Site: brandenburg
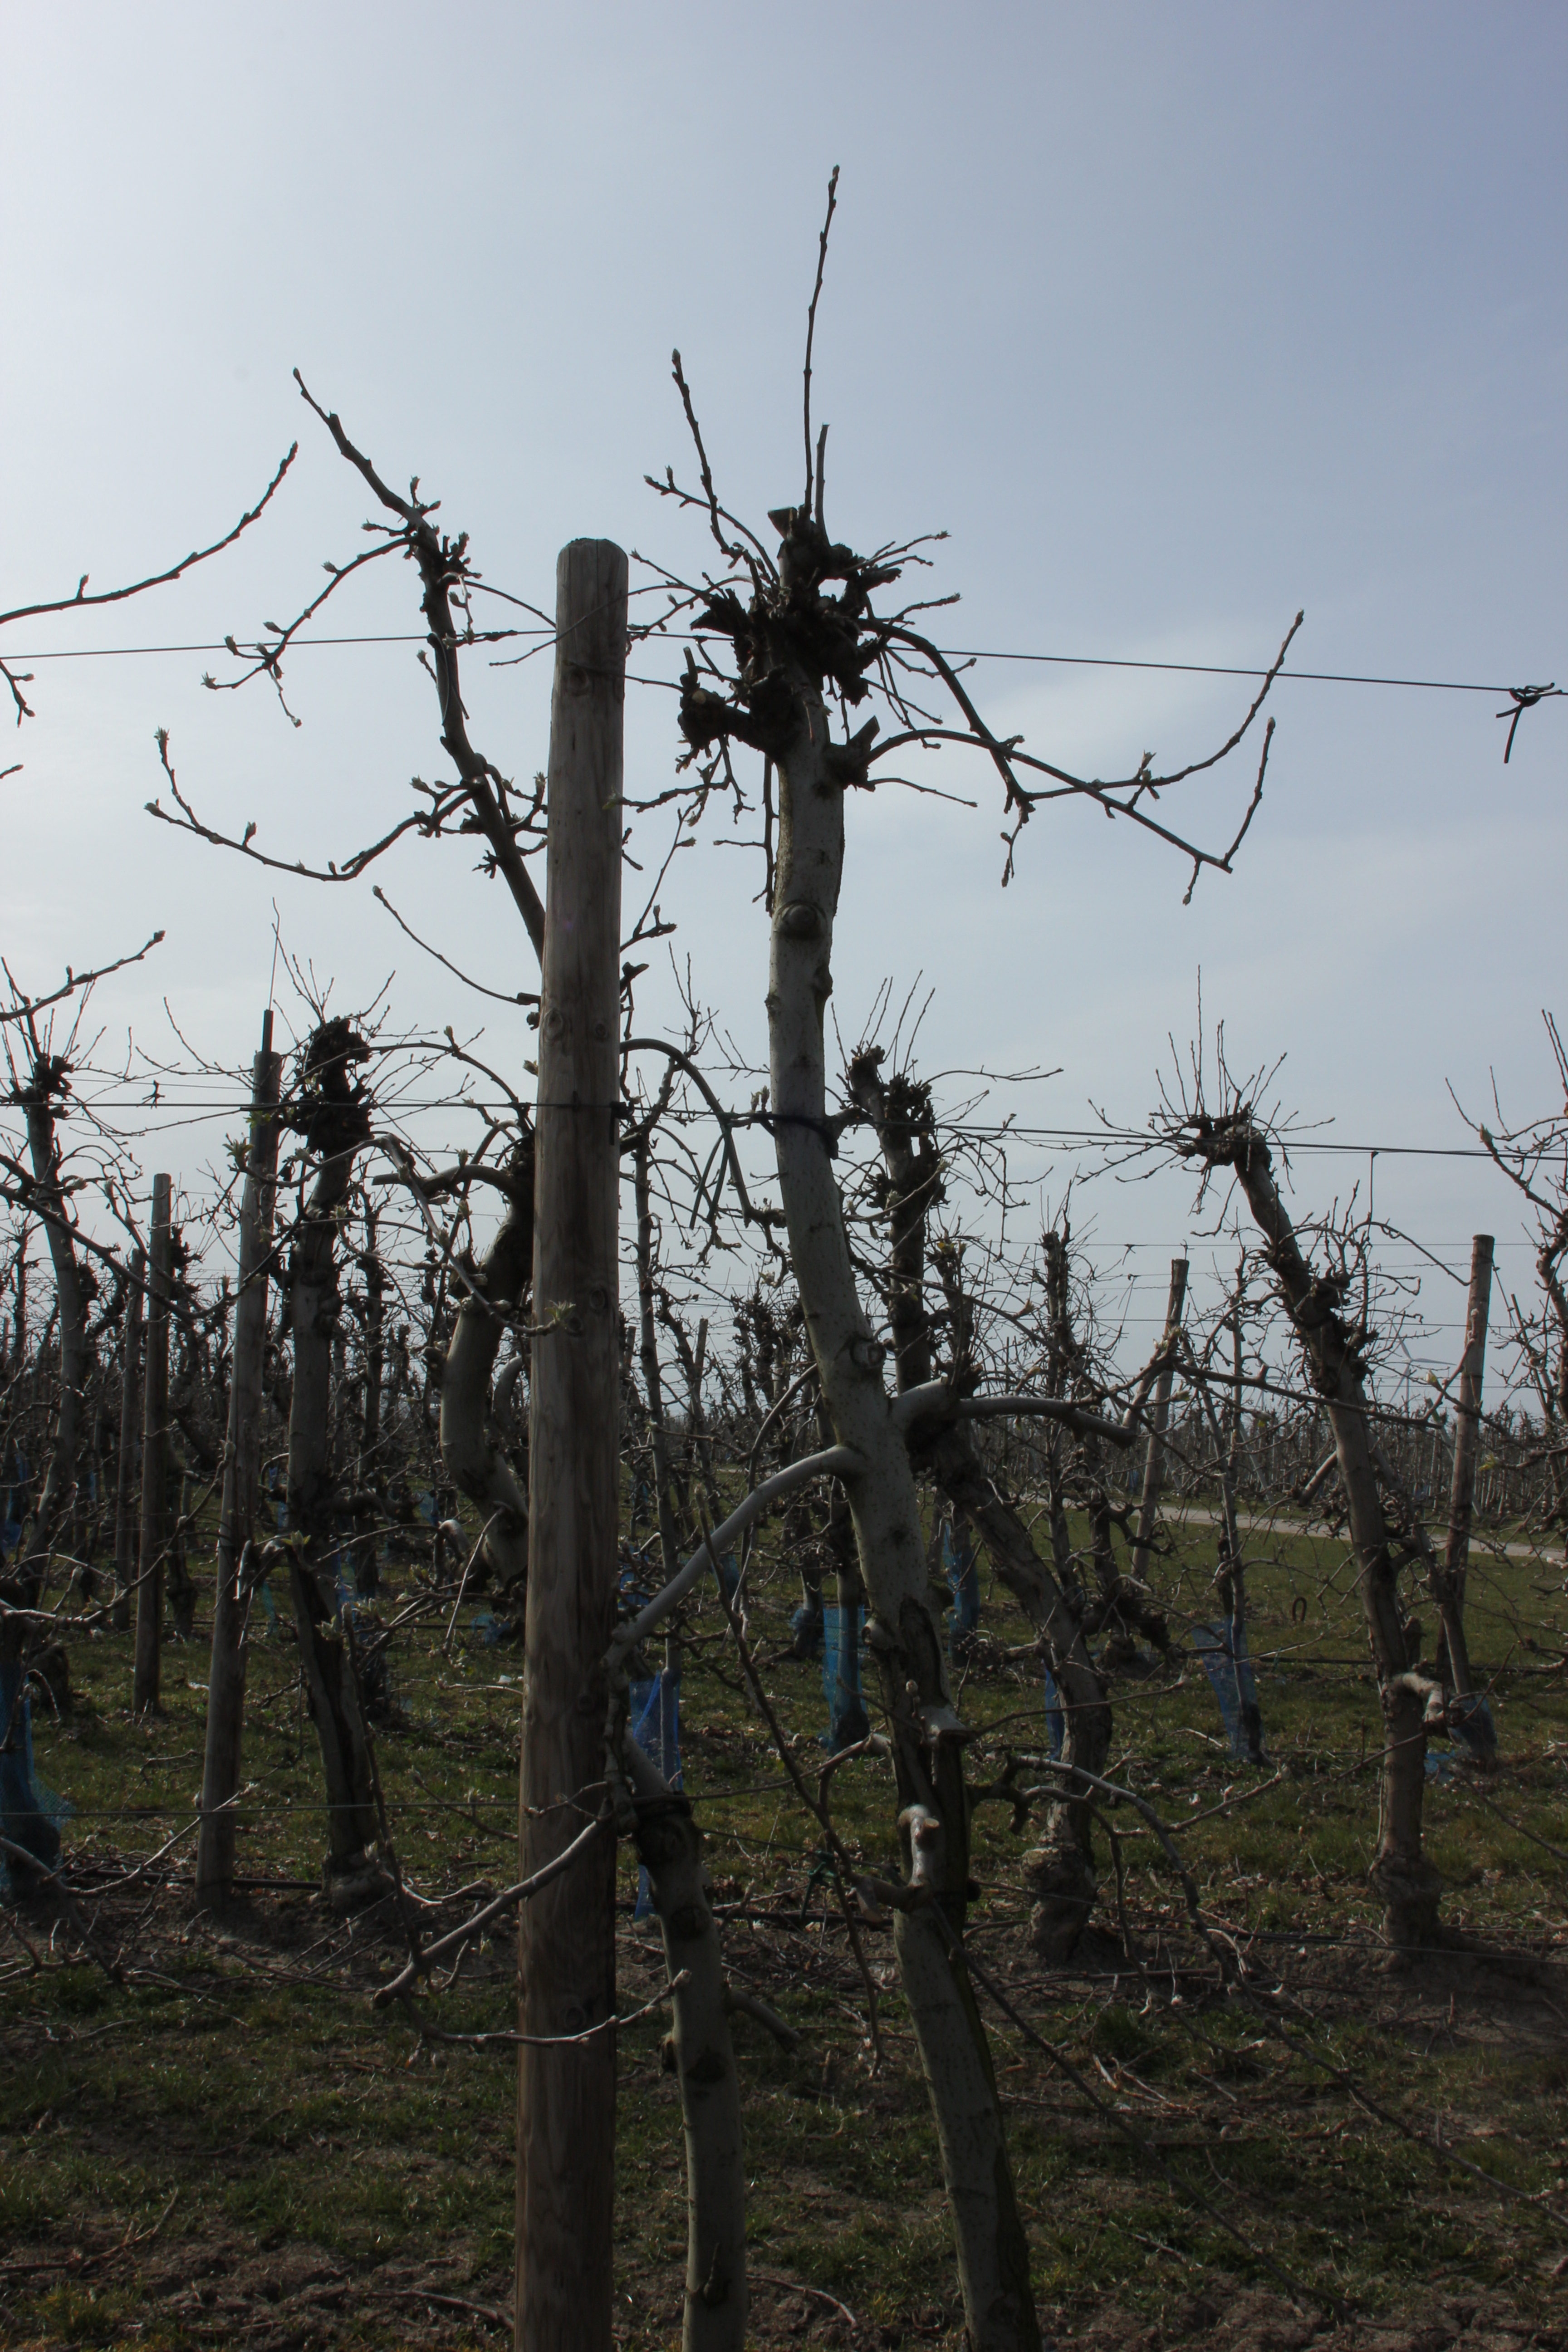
Growth stage (BBCH 54): Inflorescence emergence